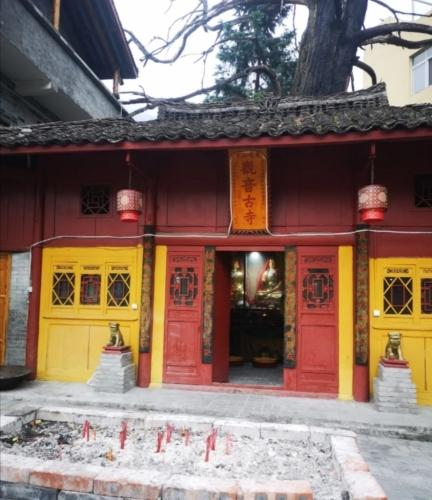
地标名称：观音古寺
所在城市：南昌市·青云谱区